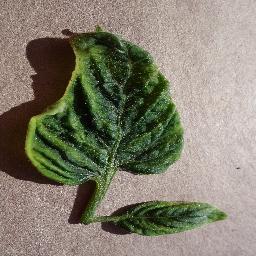
Label: Tomato___Tomato_Yellow_Leaf_Curl_Virus